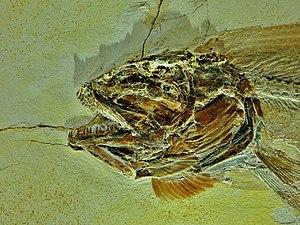
Les Amiidae sont une famille de poissons dont il ne reste actuellement qu'une espèce.
Amiopsis est un genre éteint de poissons d’eau douce de l’ordre des Amiiformes. Il a vécu du Jurassique supérieur au Cretacé inférieur.